Sky position (RA, Dec in degrees): 181.379, 1.008
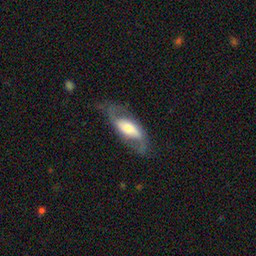
Galaxy morphology: Edge-on Galaxies with Bulge